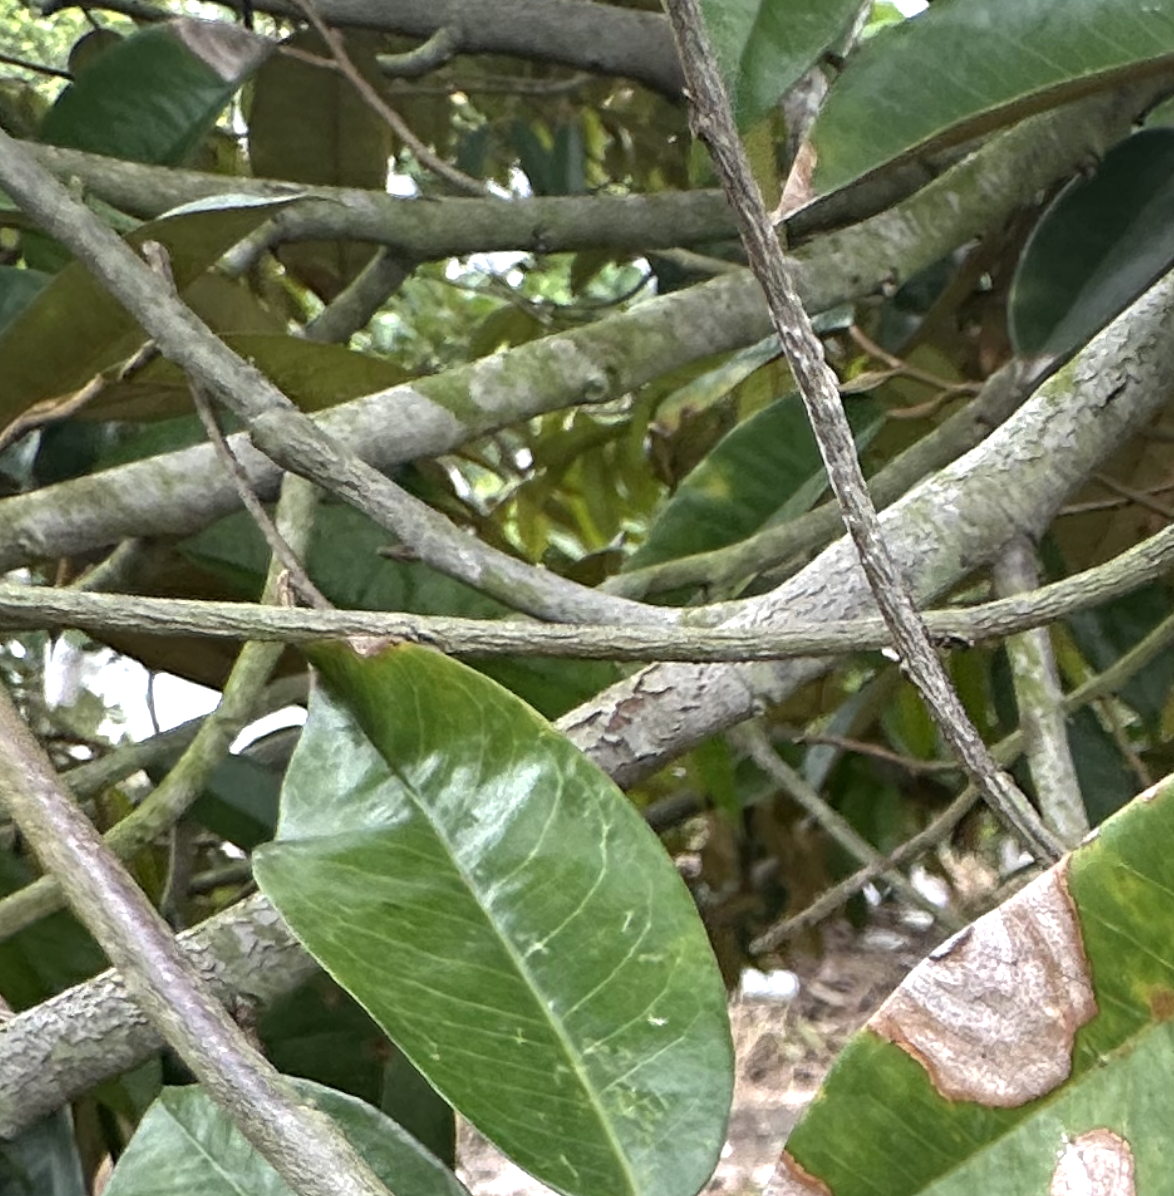
Label: pink_disease